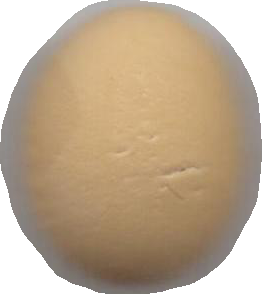
Variety: Grobogan